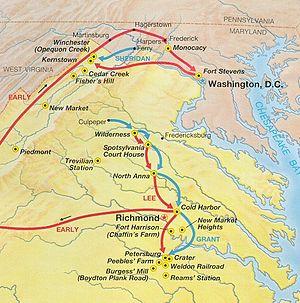
Le théâtre oriental de la guerre de Sécession incluait les États de Virginie, Virginie-Occidentale, Maryland et Pennsylvanie, le district de Columbia, ainsi que les ports et fortifications de la côte de Caroline du Nord. Les opérations militaires qui touchèrent l'intérieur de la Caroline du Nord en 1865 font partie du théâtre occidental, tandis que les autres zones côtières de la façade atlantique font partie du théâtre Bas Littoral.
Les campagnes de la guerre de Sécession regroupent en ensembles stratégiques cohérents du point de vue chronologique, géographique, militaire et historique, les manœuvres militaires et les combats de la guerre de Sécession. Chaque campagne résulte, le plus souvent, d'une stratégie délibérée de la part d'au moins un des belligérants et mobilise un nombre important d'unités et de moyens logistiques, dans la durée.